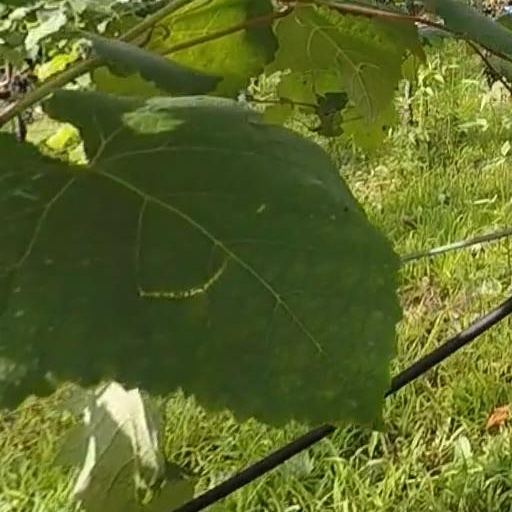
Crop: grape